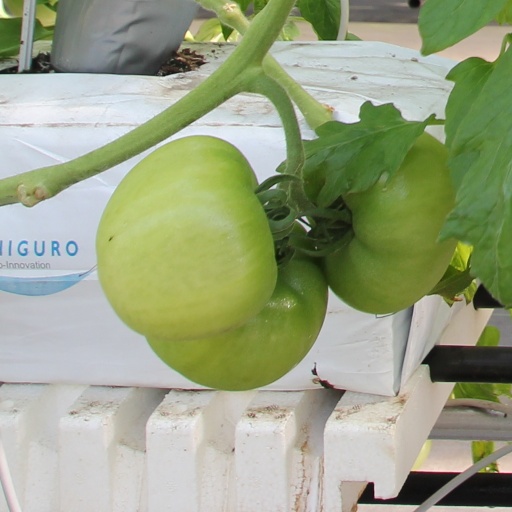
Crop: tomato